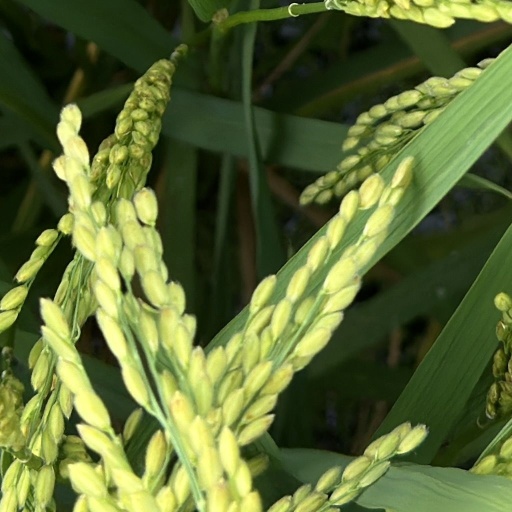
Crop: rice